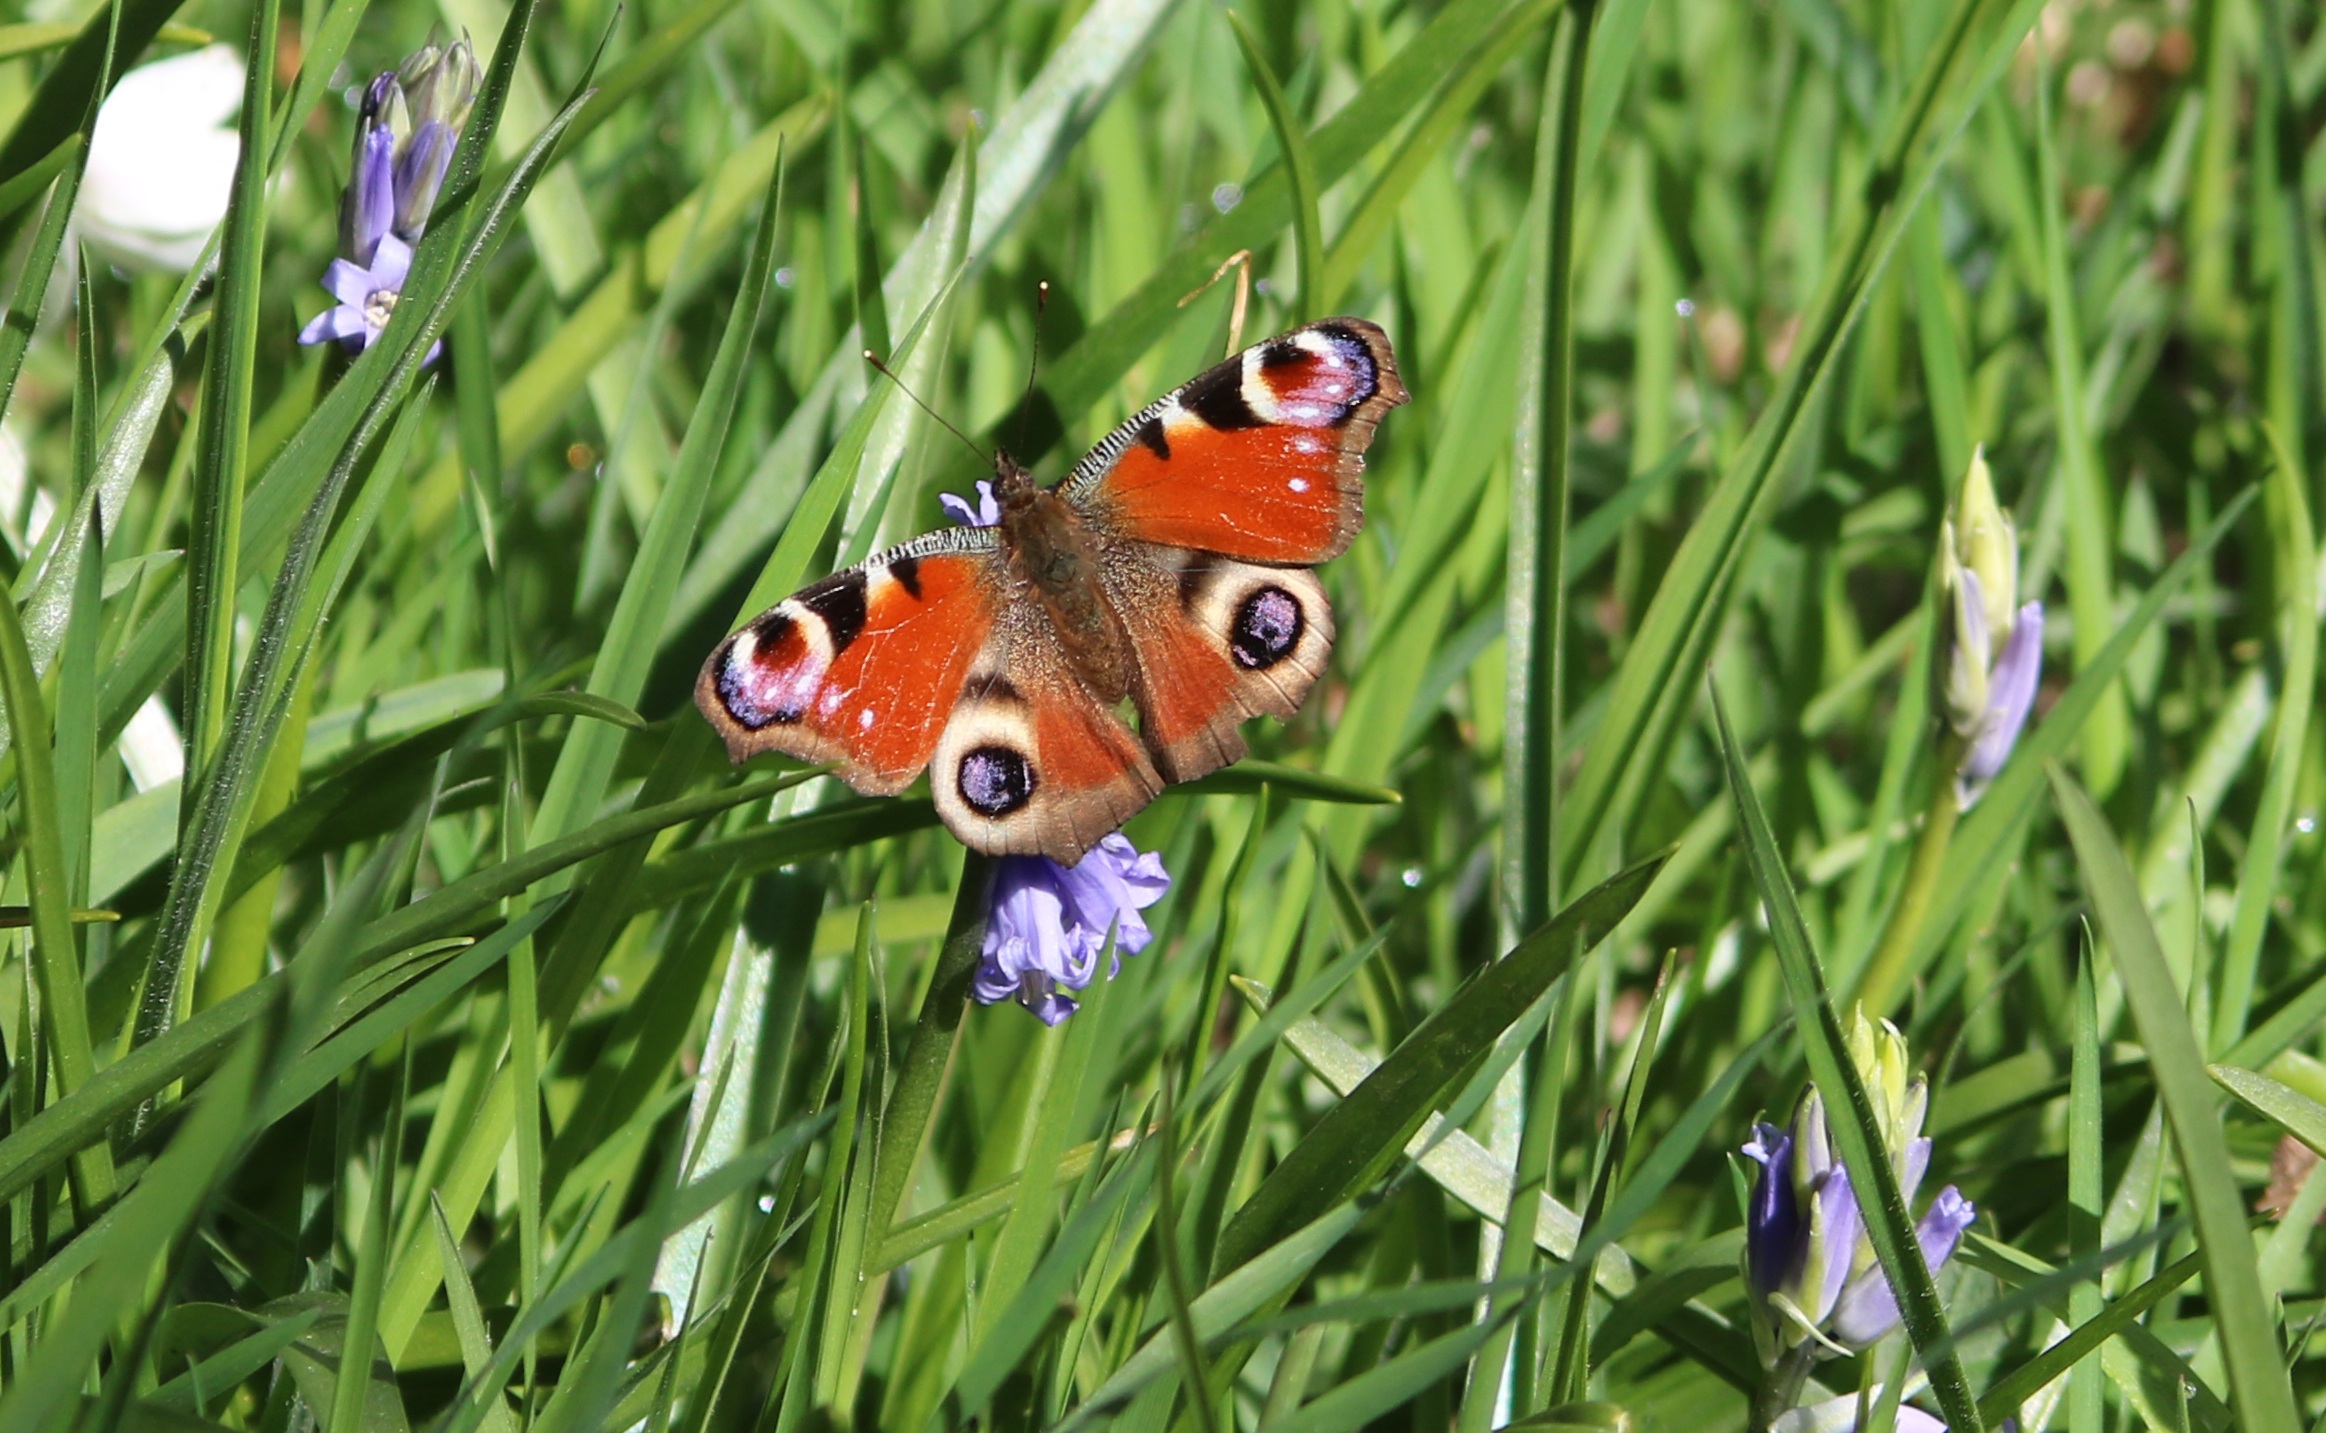
nature, grass, lawn, meadow, flower, insect, butterfly, flora, fauna, ladybird, invertebrate, flowers, outdoors, bluebells, moths and butterflies